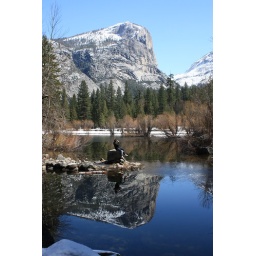
Girlfriend took a picture of me while I was sitting on a rock in the middle of mirror lake